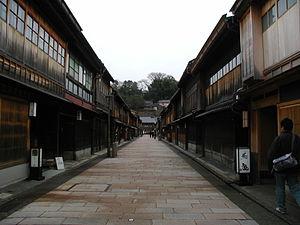
Les machiya, sont des maisons en bois typique des centres-villes japonais, qui ont servi de logement et d'ateliers aux habitants pendant des siècles, notamment à Kyōto. Elles sont l'équivalent à la ville des nōka de la campagne, que l'on regroupe toutes les deux sous le nom de minka.